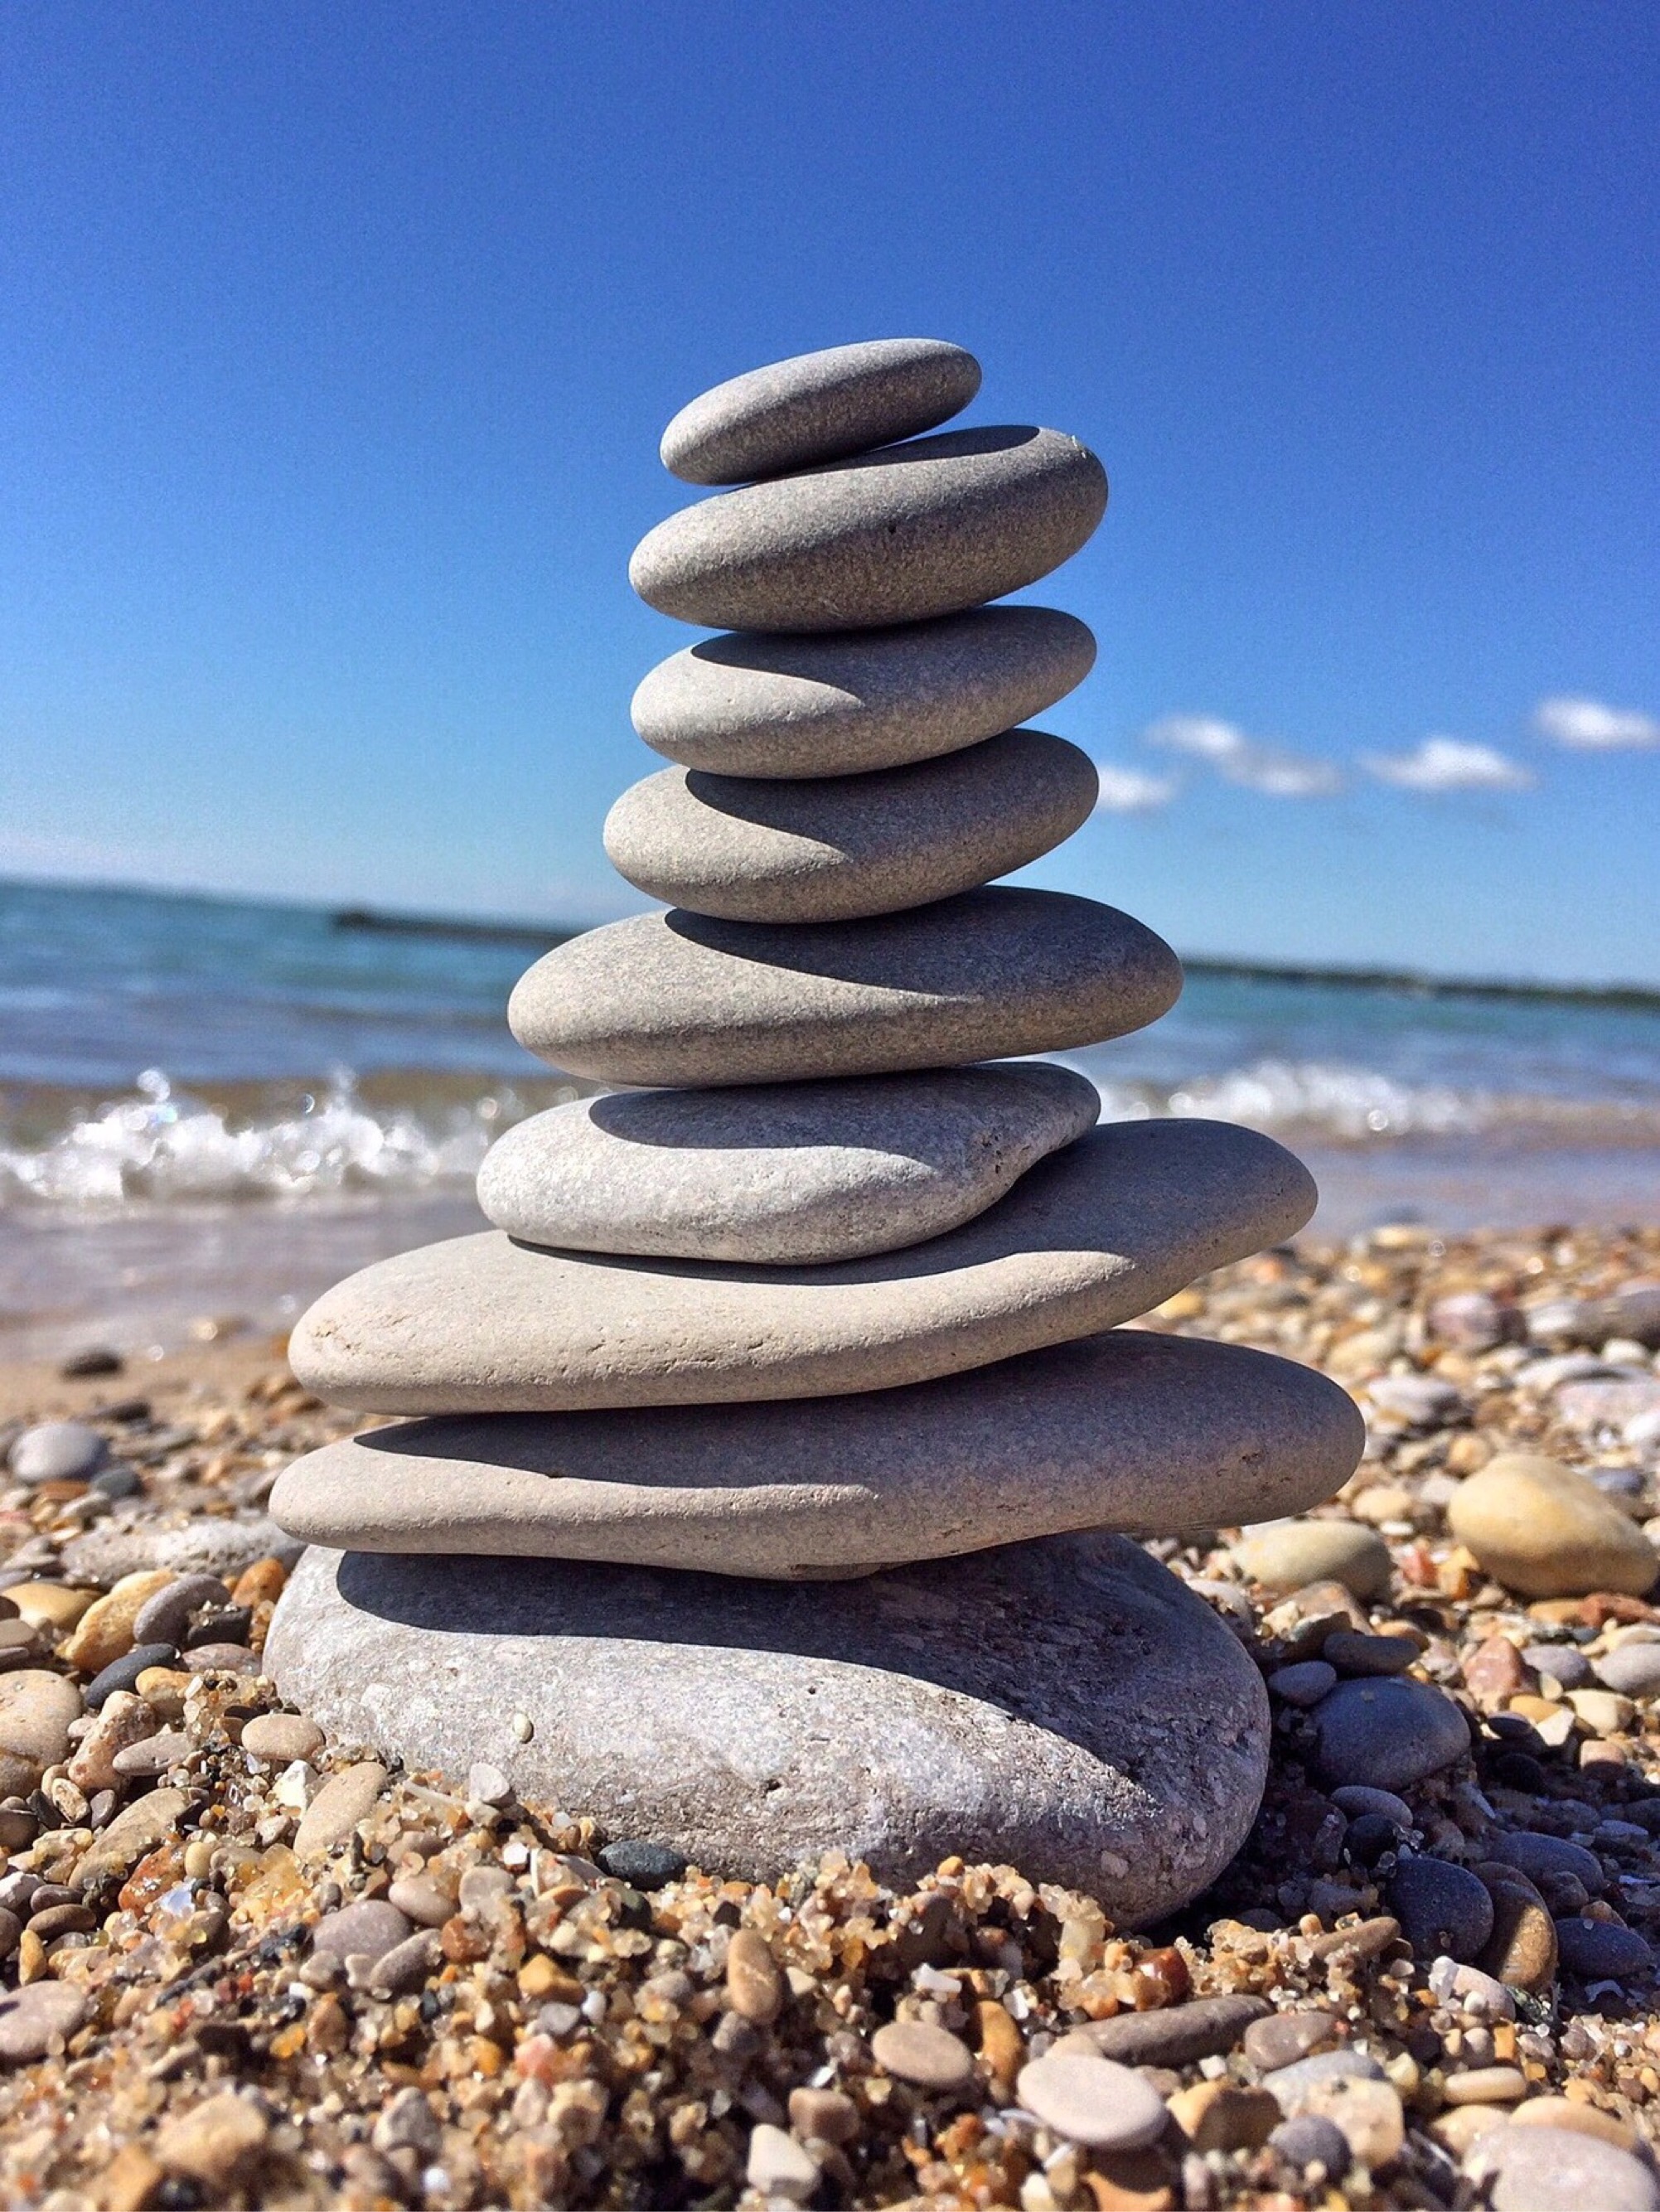
beach, sea, coast, nature, sand, rock, ocean, shore, lake, stone, balance, pebble, stack, material, wind wave